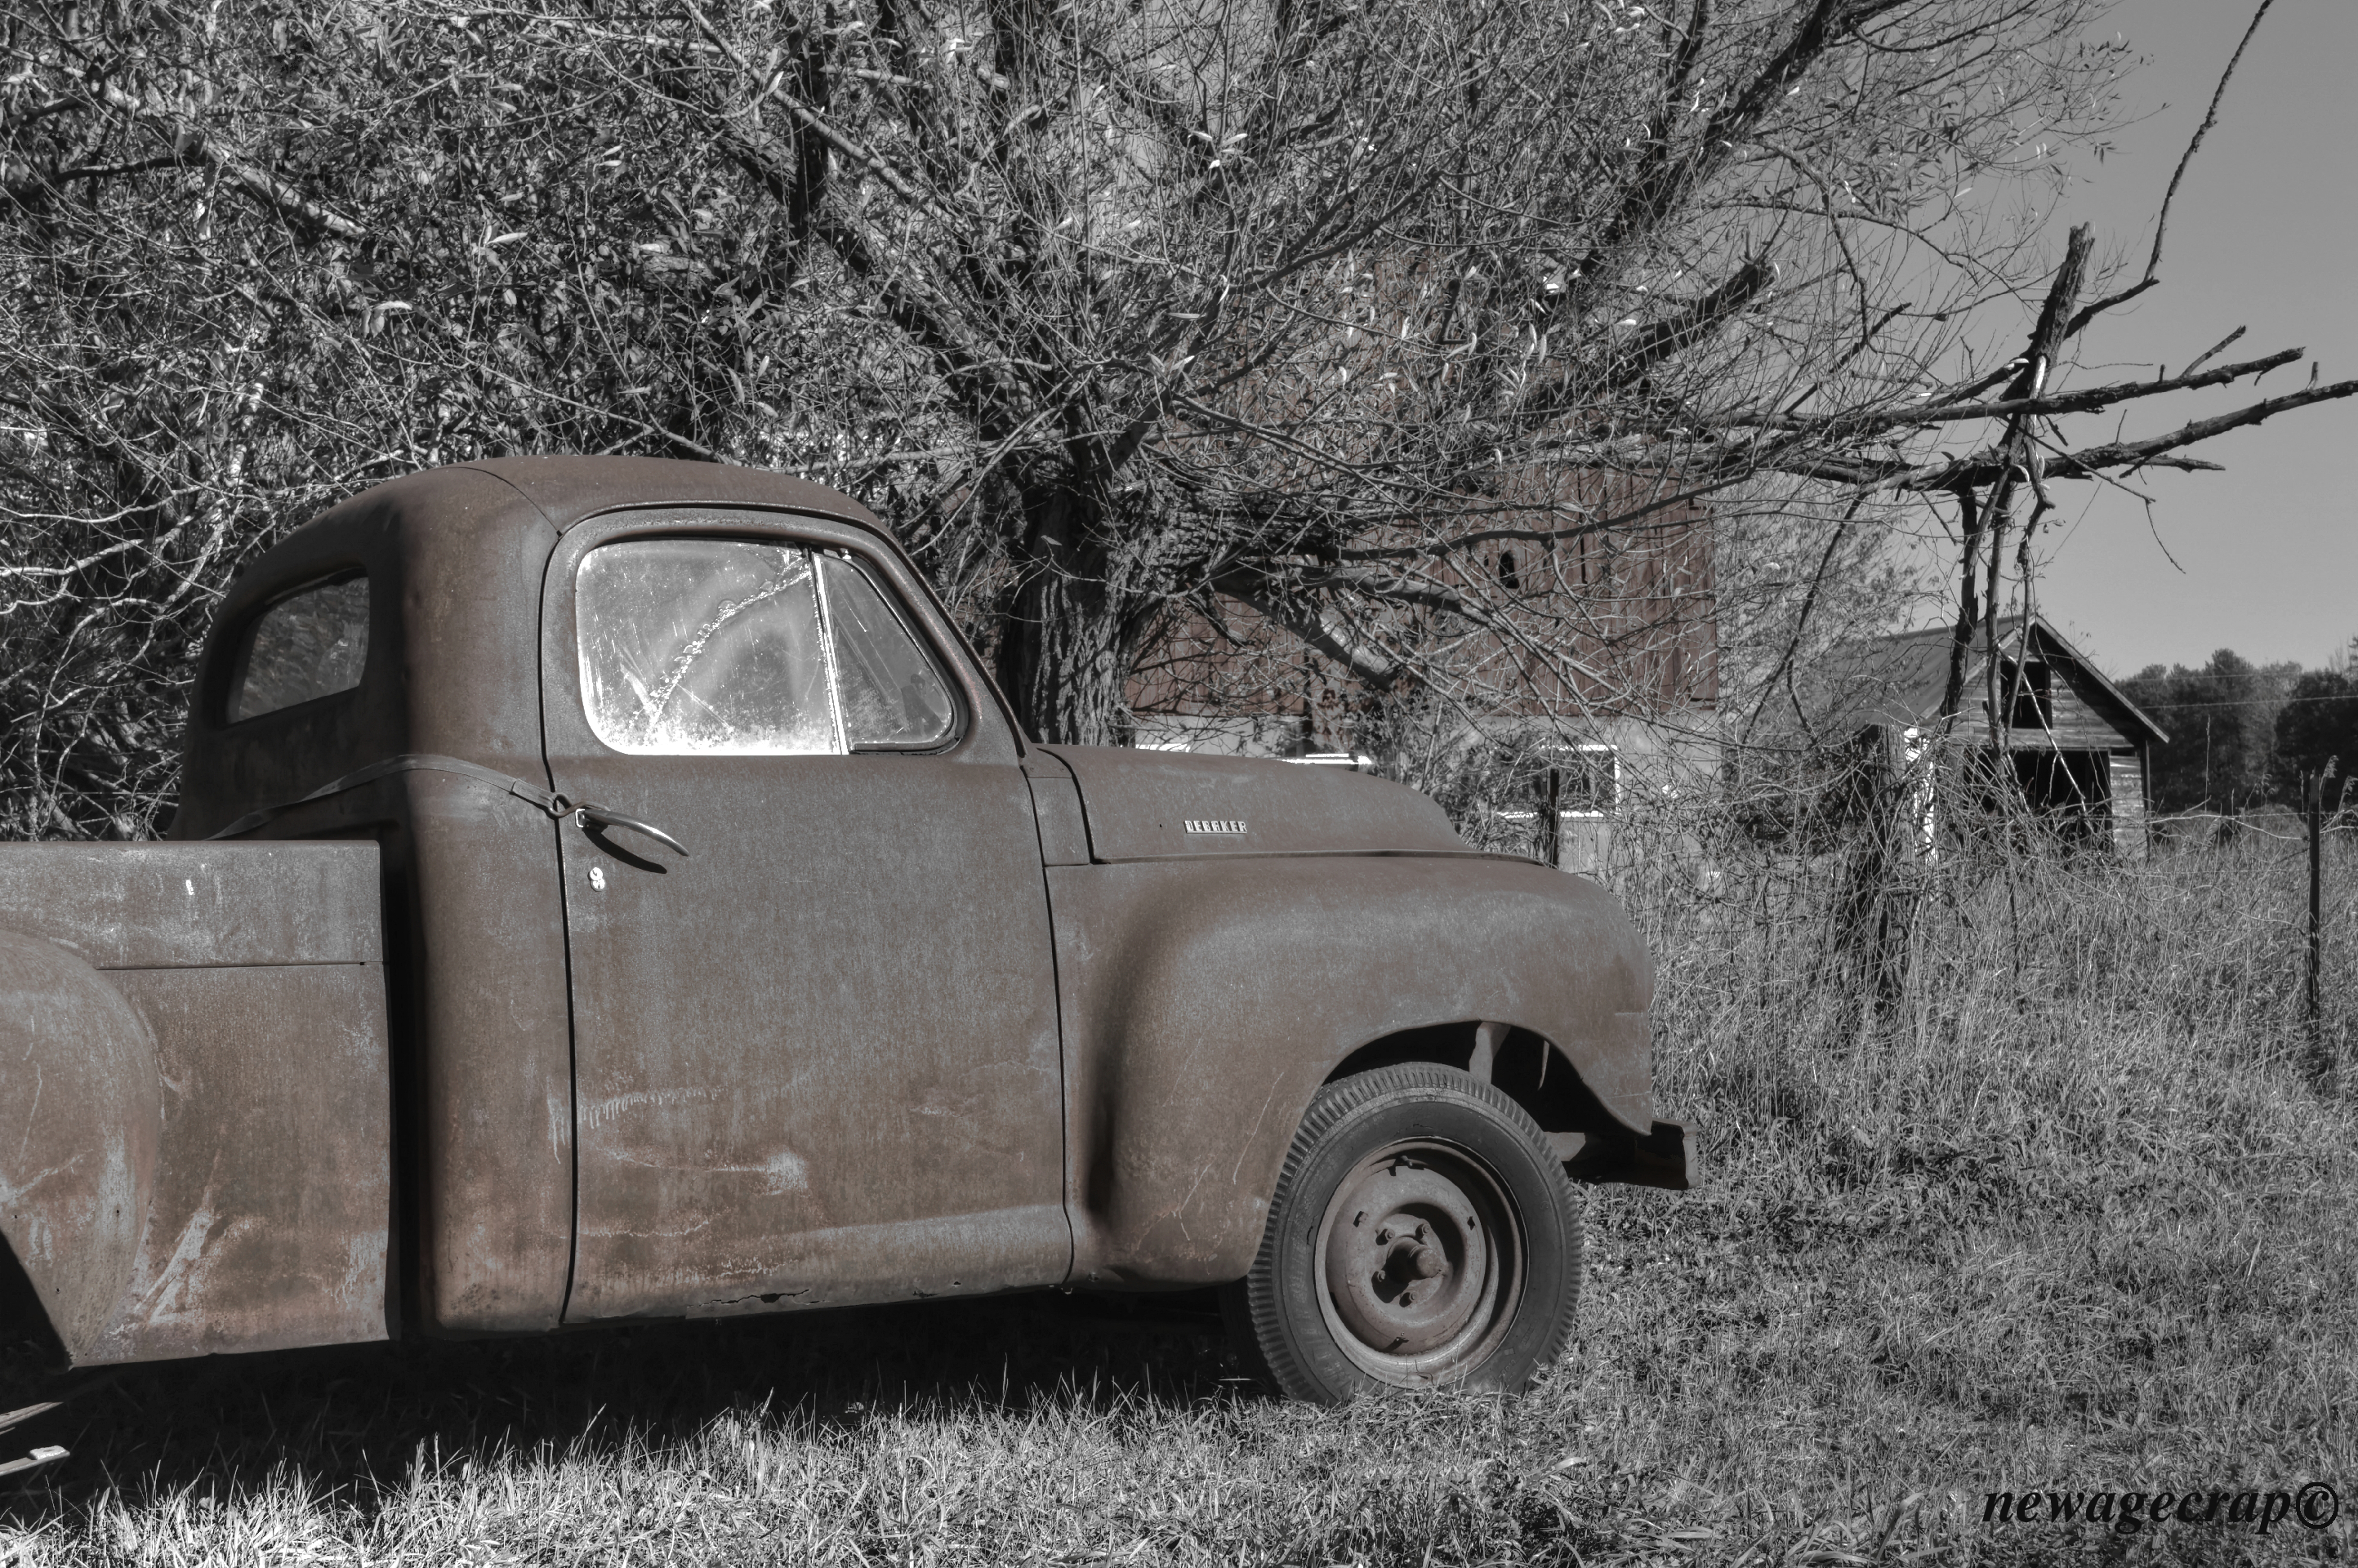
car, farm, barn, rustic, rural, truck, vehicle, nikon, bumper, farms, barns, nikond3200, centralwisconsin, newagecrapphotography, barnphoto, portagecounty, portagecountywisconsin, october2014, antiquetrucks, carsonwisconsin, junctioncity, pickup truck, off road vehicle, land vehicle, automobile make, automotive exterior, off roading